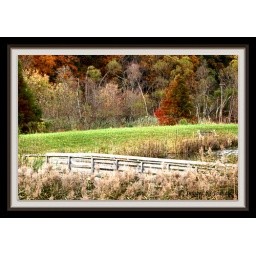
You can barely see the stream running under this wooden bridge at Harford Glen